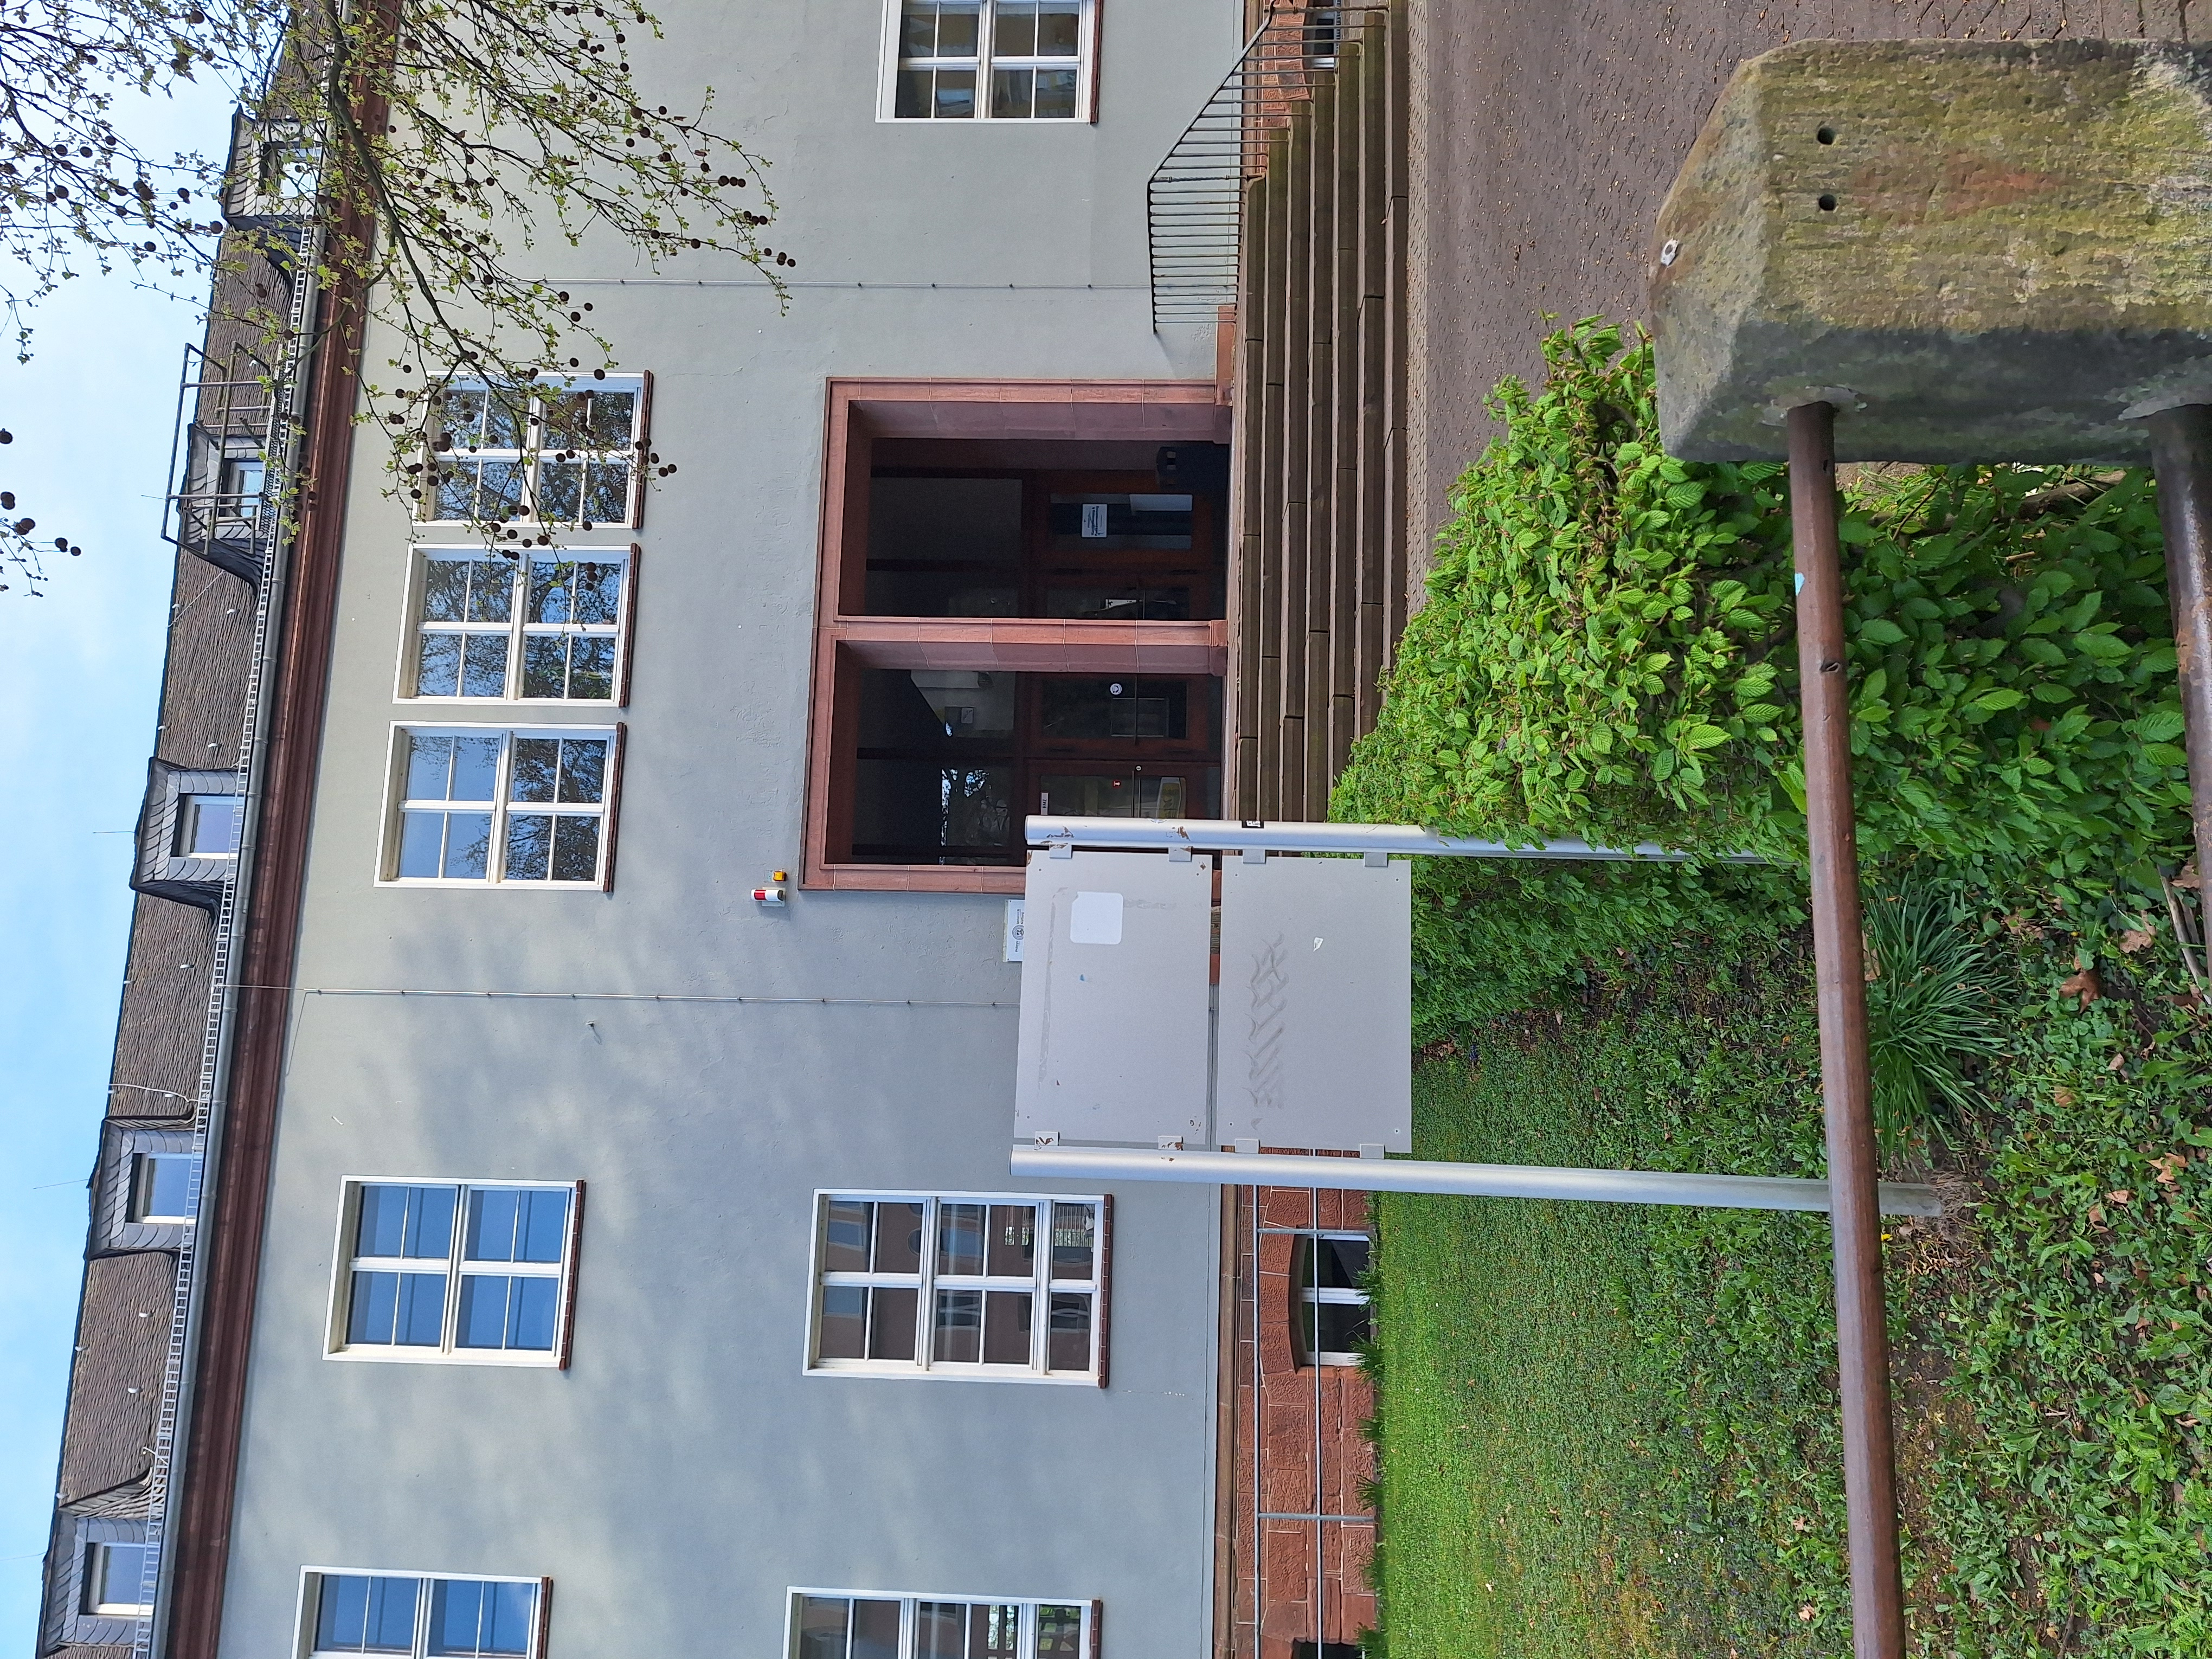
Building: Bahnhofstraße 7